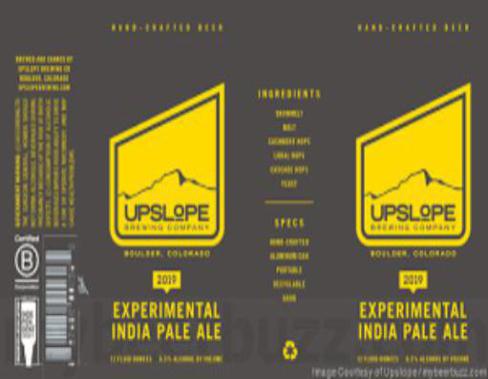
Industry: Food